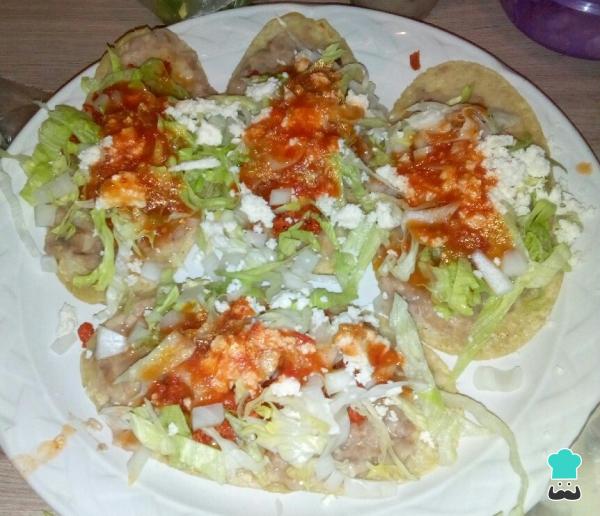
Bañamos los sopes mexicanos de chorizo al gusto con la salsita que preparamos de jitomate... Y listo....